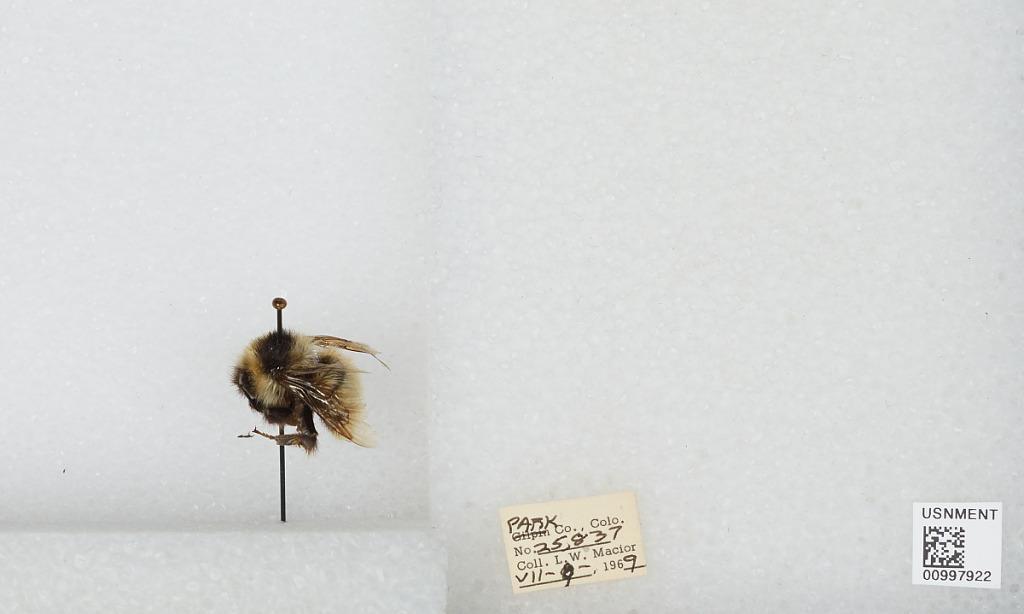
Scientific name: Bombus (Subterraneobombus) appositus Cresson
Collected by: L. Macior
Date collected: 1969-7-9
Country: United States
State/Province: Colorado
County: Park
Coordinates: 39.12, -105.71